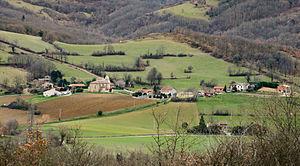
Ségura vu des coteaux
Ségura est une commune française située dans le département de l'Ariège, en région Occitanie.